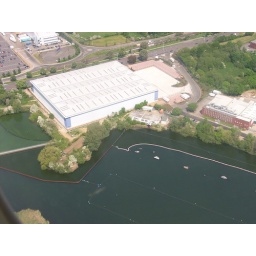
As seen flying in a plane somewhere over London